Emirate of Abdelkader

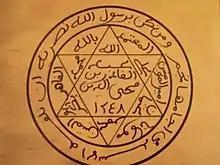
Emblem of the emirate of abdelkader

Abdelkader designed a banner with green silk bars above and below a center of white silk. A hand drawn on the white center was surrounded by golden words "victory from Allah and the reconquest is near, and the victory by Emir Abdelkader"